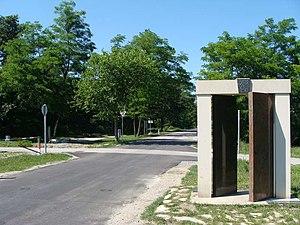
Le piquenique paneuropéen est une manifestation symbolique et pacifique qui s'est déroulée le 19 août 1989, à la frontière austro-hongroise, à Sopronkőhida, près de la ville de Sopron, en Hongrie. Il marque une première brèche dans le rideau de fer, avec l'ouverture, trois heures durant, des postes frontières et la fuite d'environ 600 citoyens de République démocratique allemande.